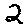
Label: 2